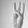
ASL letter: W